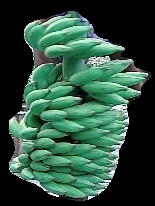
Variety: elakki-bale
Grade: grade1